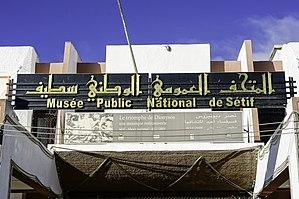
Sétif, est une ville du Nord-Est de l'Algérie et le chef-lieu de la wilaya de Sétif. Il s'agit de l'une des villes les plus importantes d'Algérie ; elle est souvent considérée comme la capitale commerciale du pays. Située au sud de la Petite Kabylie, à 217 km à l'est-sud-est d'Alger, à 60 km à l'est-nord-est de Bordj Bou Arreridj, à 225 km à l'ouest-sud-ouest de Annaba et à 109 km à l'ouest de Constantine, la ville culmine à 1 100 m d'altitude.